Nissan CA engine

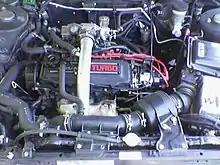
CA18ET engine

The CA18ET was produced from 1984 through 1992. It is a turbocharged version of the CA18E, which produces and from a single Garrett T2 turbocharger which did not feature an intercooler. The low-pressure turbo has a overcharge. The engine has fuel and air delivered via ECCS Multiport Fuel Injection, a system developed together with Hitachi.